English folklore

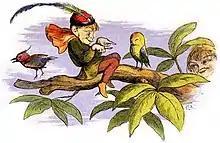
"Poor little birdie teased", by the 19th-century English illustrator Richard Doyle. It depicts an elf as imagined in English folktales.

English folklore also included beliefs of the supernatural, including premonitions, curses, and magic, and was common across all social classes. It was not regarded with the same validity as scientific discoveries, but was made to be trusted by the repeated accounts of a magician or priest's clients who saw the ritual's spectacle and so believed in its efficacy. Even when such rituals failed, such as a 15th-century physician using a golden artifact to heal his patients, their failures were attributed to the fickleness of magic.